Rafael Guerra Bejarano

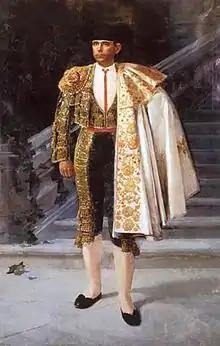
El Guerra by Julio Romero de Torres

Rafael Guerra Bejarano (Professionally known as Guerrita , a diminutive nickname of his surname) (January 1862 – 6 February 1941) was born in Cordoba. He was a professional Spanish bullfighter who achieved fame during the 1890s. His uncle, José "Pepete" Damaso Rodriguez Rodriguez, also a professional bullfighter, was killed in Madrid by a bull called Jocinero, on March 6, 1862. In 1878 he started a long apprenticeship as "banderillero" (banderilla-man) and second swordsman. He became a full bullfighter on September 29, 1887, in Madrid. His sponsor (apoderado) was the bullfighter "Lagartijo" Rafael Molina). On that occasion "Guerrita" said "I trust rather the benevolence of the public than my own merits and will try to fulfil my task by doing my best".